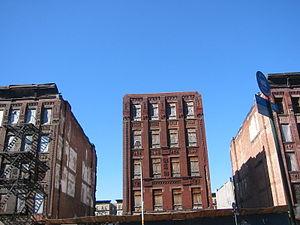
Harlem est un quartier du nord de l'arrondissement de Manhattan à New York, aux États-Unis. Il se situe entre le nord de la 96ᵉ rue et Washington Heights. Toutefois, l'espace est officieusement délimité par la 110ᵉ rue au sud et par la 155ᵉ rue au nord. Harlem a joué un rôle majeur tout au long de l'histoire de New York : au début du XXᵉ siècle, le mouvement de la Renaissance de Harlem fit de New York le principal foyer de la culture afro-américaine ; par la suite, le quartier devint l'un des centres de la lutte pour l'égalité des droits civiques, étant donné que Harlem a longtemps été et demeure encore aujourd'hui un lieu où se concentrent les Afro-Américains.